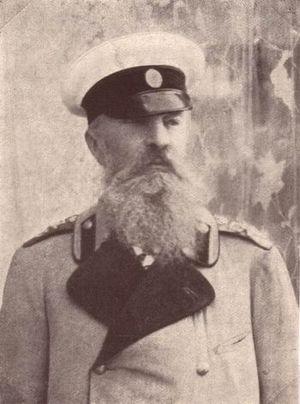
Michel Nicolaïevitch, grand-duc de Russie, ou Mikhaïl Nikolaïevitch Romanov, né le 13 octobre 1832 à Peterhof, décédé le 18 décembre 1909 à Cannes, est un membre de la famille impériale de Russie.